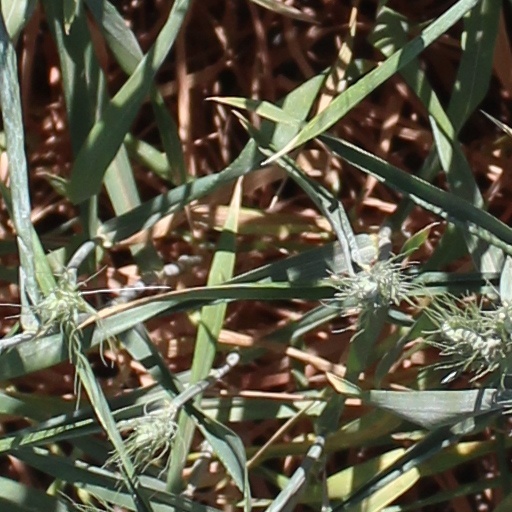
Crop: wheat